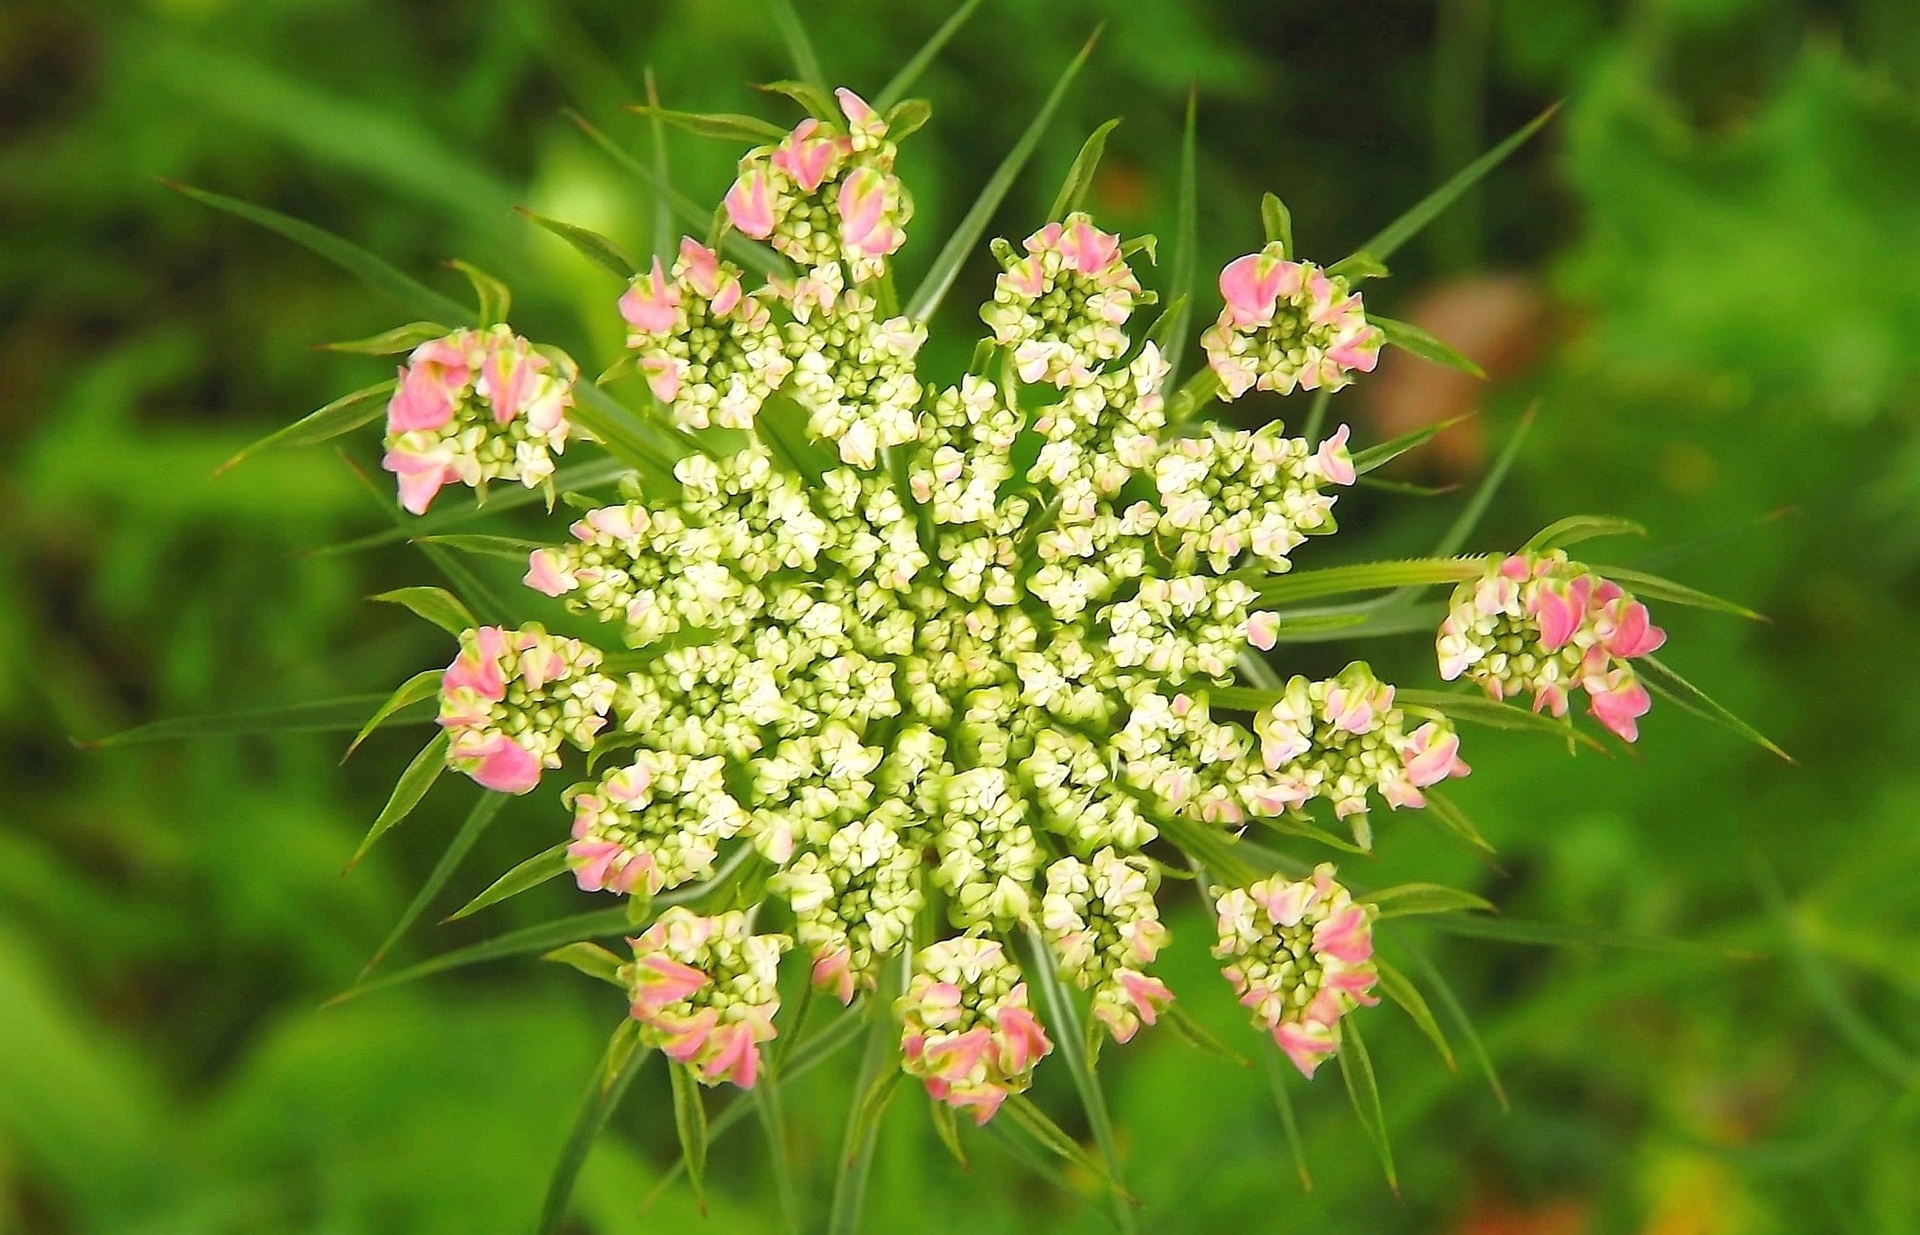
nature, blossom, plant, meadow, flower, herb, produce, botany, garden, flora, wildflower, flowers, shrub, flowering, minor, small flowers, flowering plant, land plant